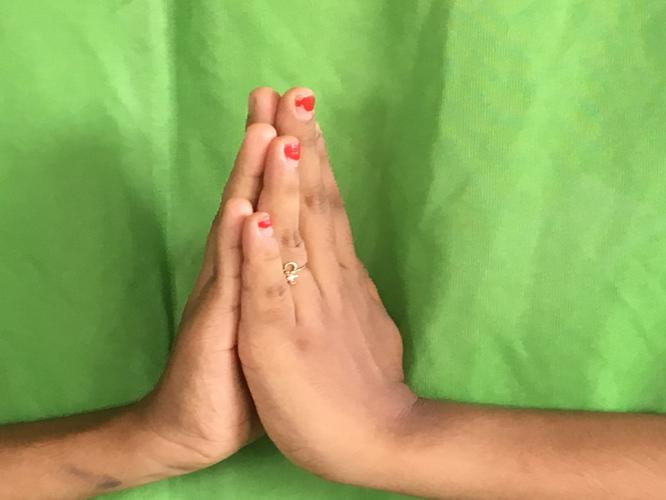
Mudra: Anjali
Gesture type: double_hand